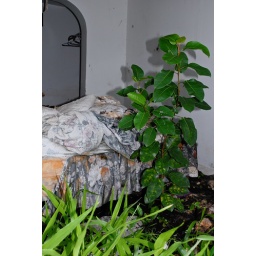
I know it's nice to have some plants in your house but this goes too far.